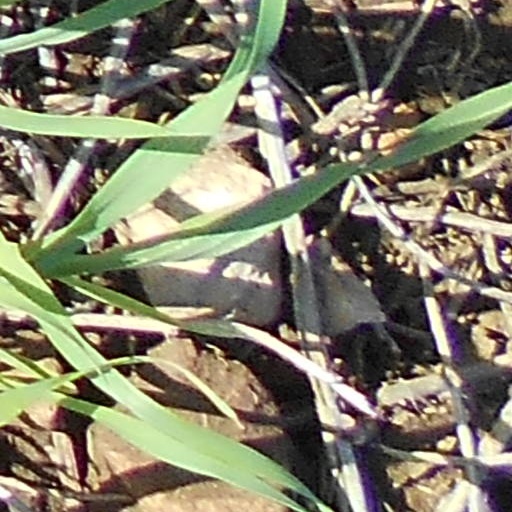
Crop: wheat